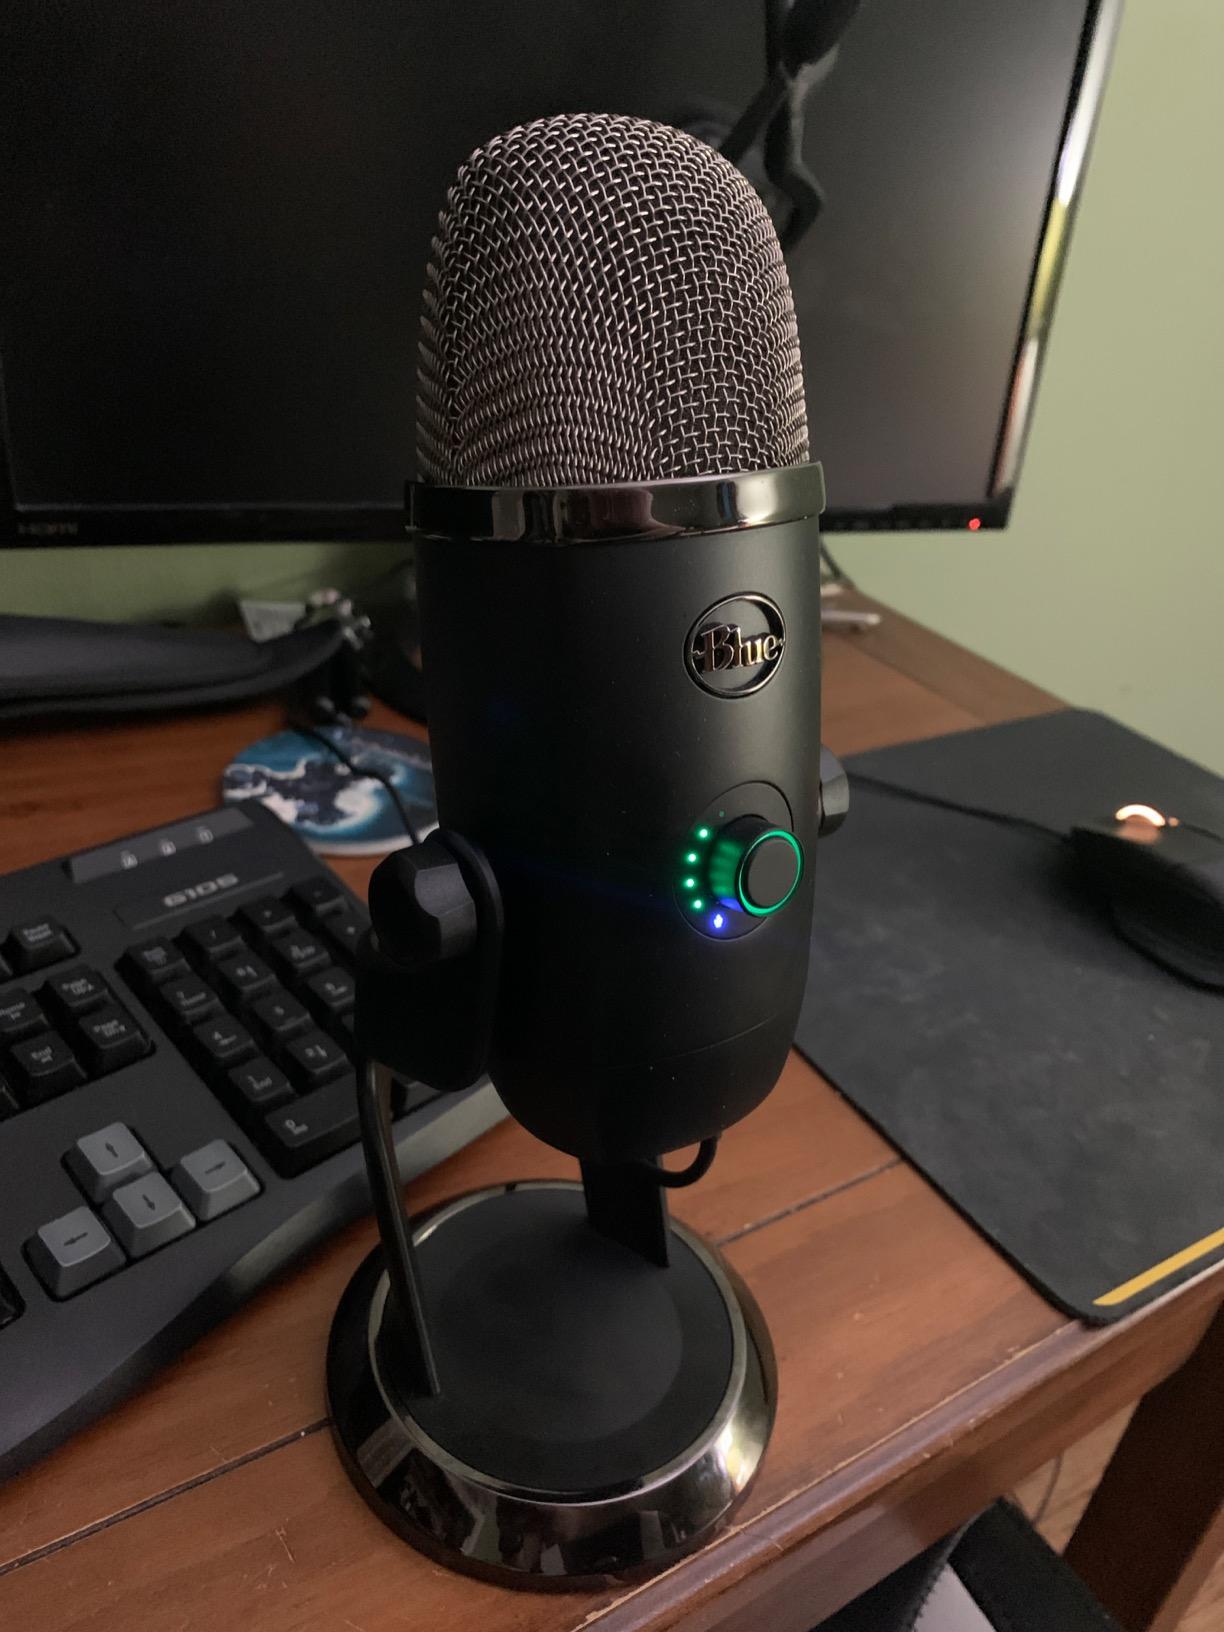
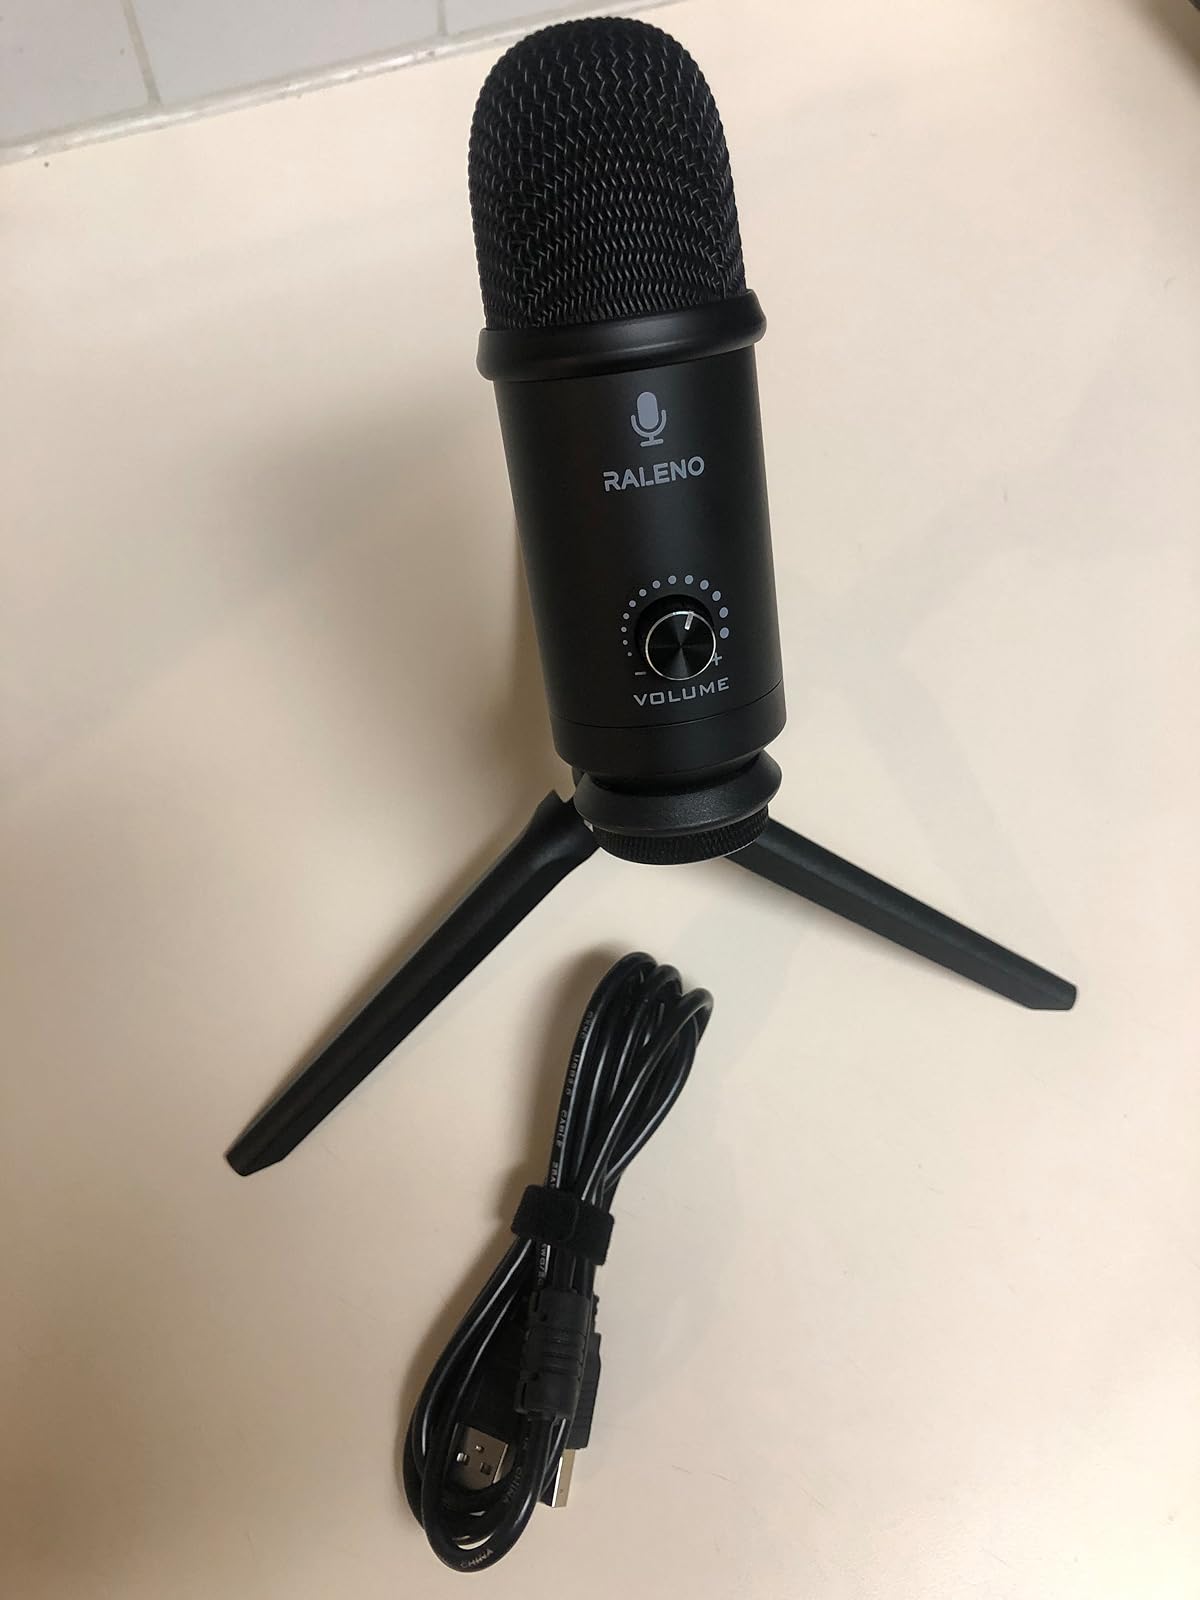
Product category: microphone
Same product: no